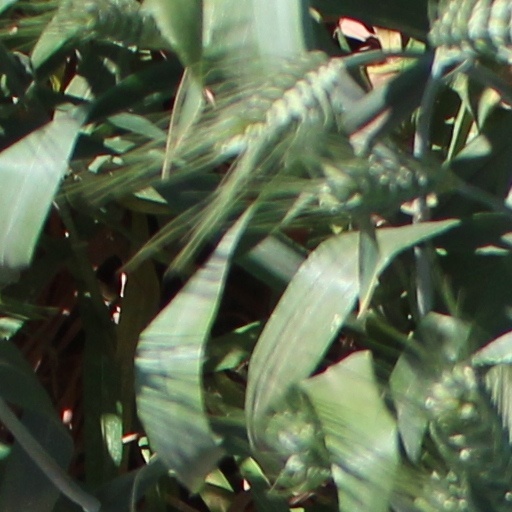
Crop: wheat